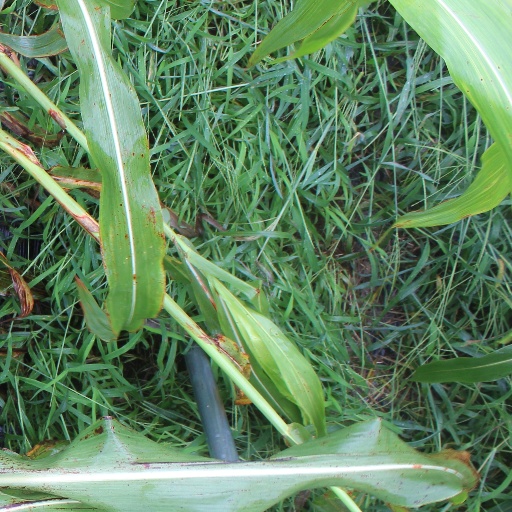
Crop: sorghum